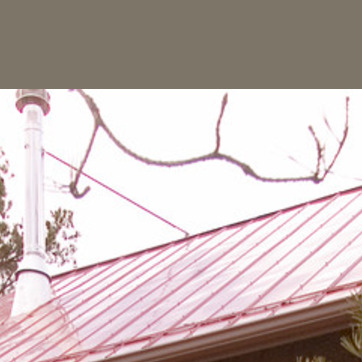
Material: sky